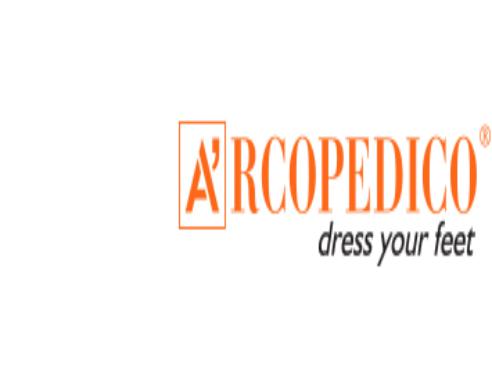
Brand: Arcopedico
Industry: Clothes